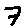
Label: 7